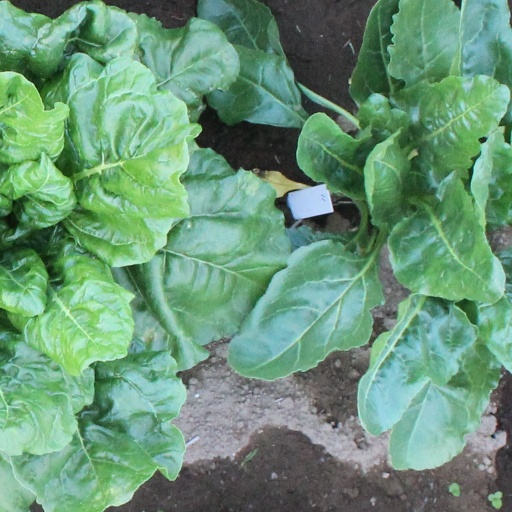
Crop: sugar beet